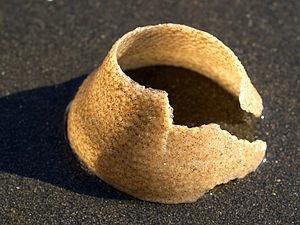
Œufs d'Euspira catena, du nord du plateau continental belge. Image faite en studio.